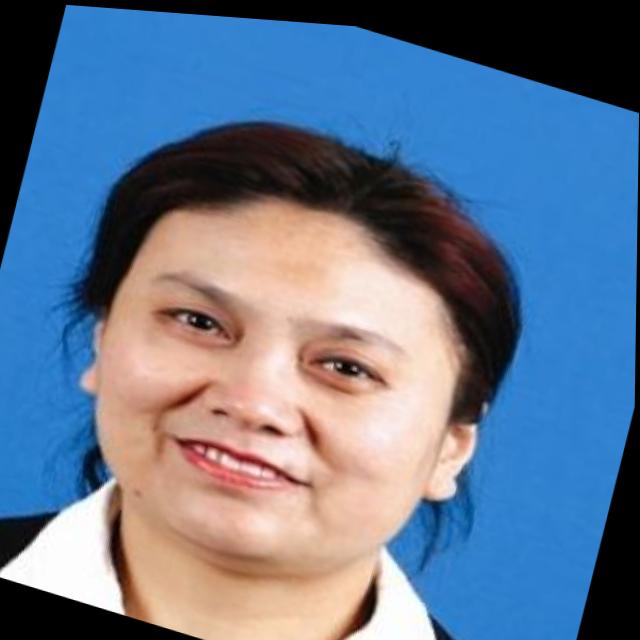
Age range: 21-44